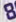
Number: 8